The Design Inference

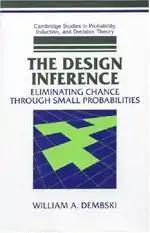
Cover

The Design Inference: Eliminating Chance through Small Probabilities is a 1998 book by American philosopher and mathematician William A. Dembski, a proponent of intelligent design, which sets out to establish approaches by which evidence of intelligent agency could be inferred in natural and social situations. In the book he distinguishes between three general modes of competing explanations in order of priority: regularity, chance, and design. The processes in which regularity, chance, and design are ruled out one by one until one remains as a reasonable and sufficient explanation for an event, are what he calls an "explanatory filter". It is a method that tries to eliminate competing explanations in a systematic fashion including when a highly improbable event conforms to a discernible pattern that is given independently of the event itself. This pattern is Dembski's concept of specified complexity. Throughout the book he uses diverse examples such as detectability of spontaneous generation and occurrence of natural phenomena and cases of deceit like ballot rigging, plagiarism, falsification of data, etc.